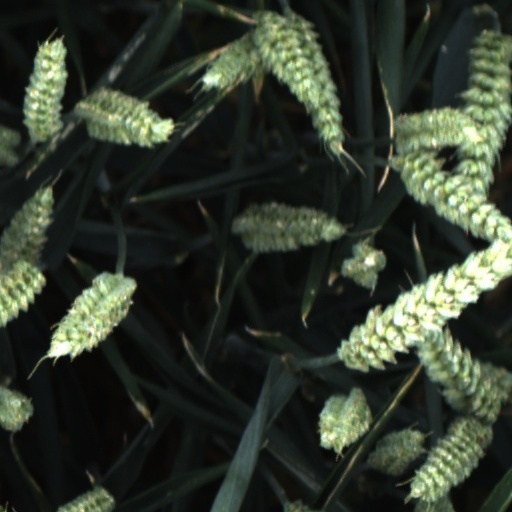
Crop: wheat